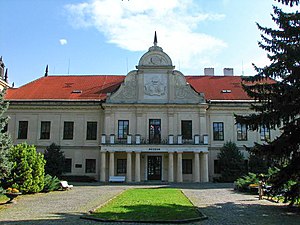
Trebišov
Museum i Trebišov
Trebišov er en by i det østlige Slovakiet, med et indbyggertal på ca. 23.000. Byen ligger i regionen Košice.